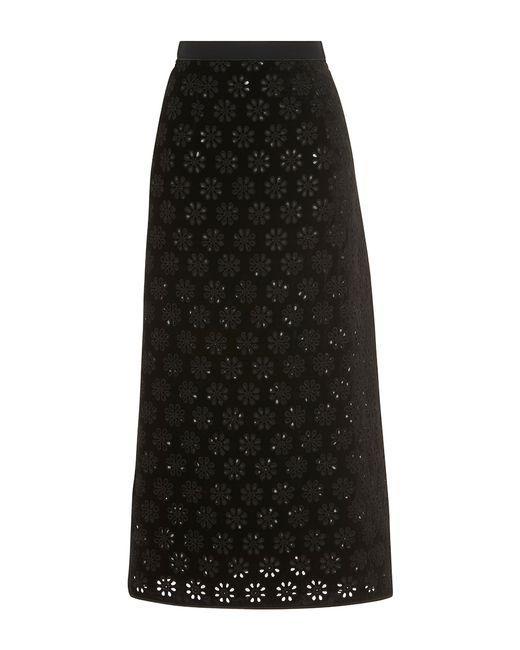
langer schwarzer Rock für junge Mädchen